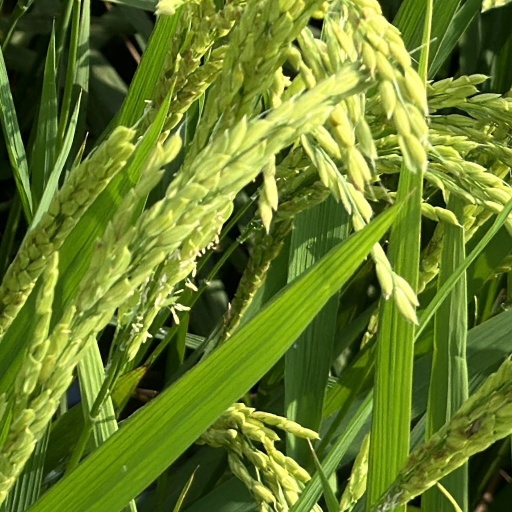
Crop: rice